Pratibandh

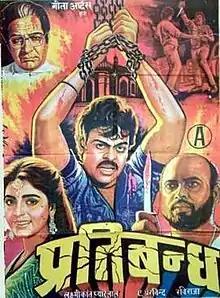
Film poster

Pratibandh is a 1990 Hindi-language action film directed by Ravi Raja Pinisetty and starring Chiranjeevi, Juhi Chawla and Rami Reddy. The film marked the Hindi debut of leading Telugu film star Chiranjeevi. Chawla received a Best Actress nomination at the 36th Filmfare Awards for her performance in the film. The film is a remake of the 1989 Telugu film "Ankusam". It was commercially successful.